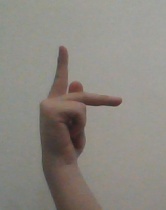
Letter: dha